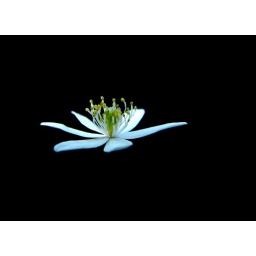
little white flower in the dark